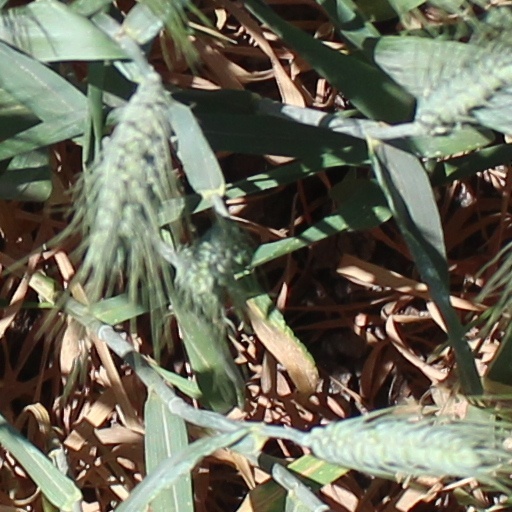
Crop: wheat